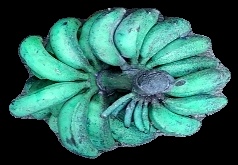
Variety: rasbale
Grade: grade3